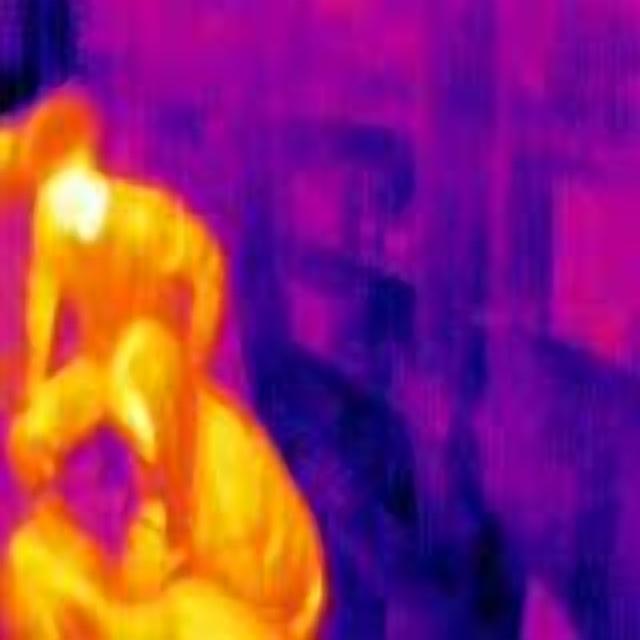
Detected objects:
label: person
label: person
label: person